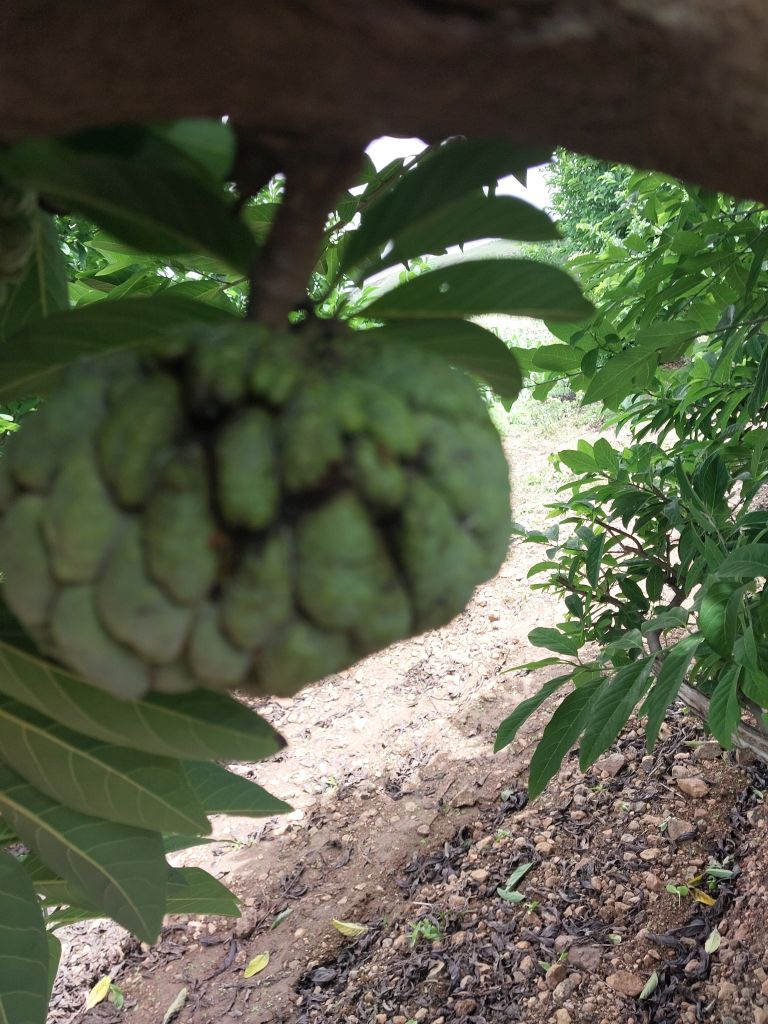
Disease label: Athracnose